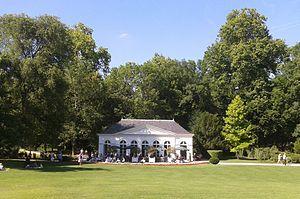
Propriété Caillebotte, orangerie This building is indexed in the Base Mérimée, a database of architectural heritage maintained by the French Ministry of Culture,
Robert Wehrlin, né le 8 mars 1903 à Winterthour et mort dans la même ville le 29 février 1964, est un peintre et graveur suisse classé dans la mouvance de l'École de Paris.
La Propriété Caillebotte est une propriété qui a appartenu à la famille du peintre Gustave Caillebotte et à son frère Martial. Elle se situe à Yerres en Essonne. Les Caillebotte séjournèrent dans cette propriété de 1860 à 1879.